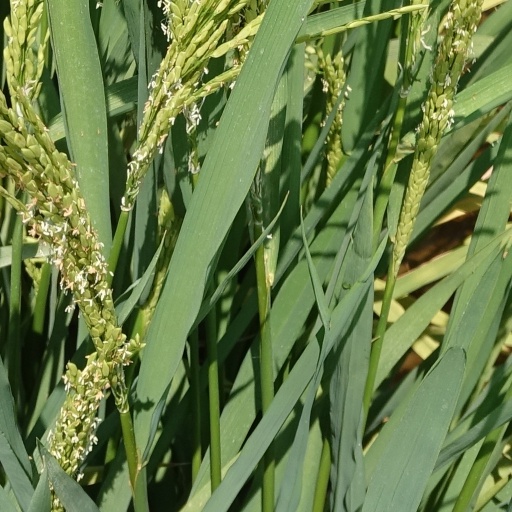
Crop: rice